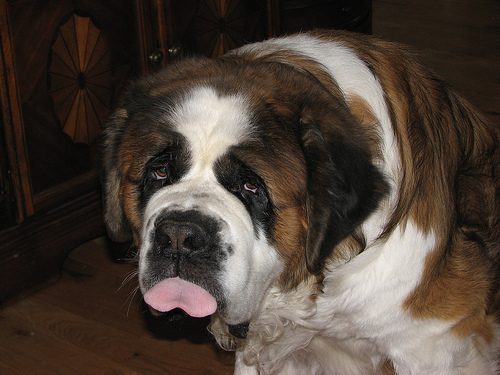
Breed: saint bernard